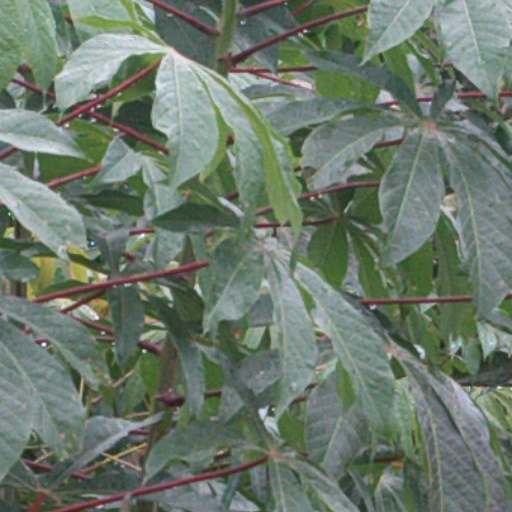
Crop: cassava